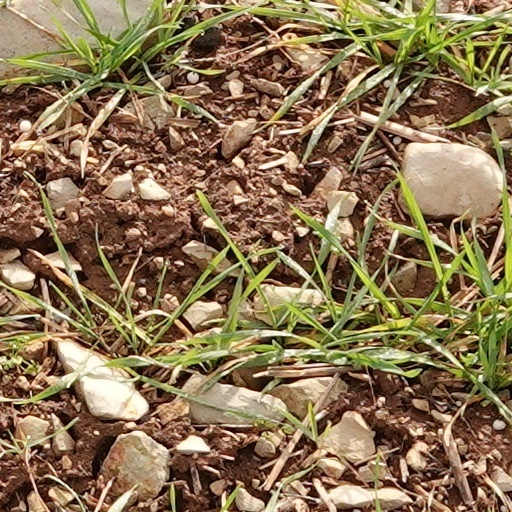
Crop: wheat